Islam in China

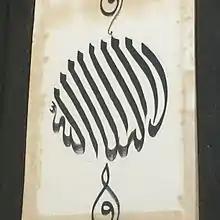
Sini-style Arabic calligraphy of the first Shahada ("La 'ilāha 'illā Allāh") at the Great Mosque of Xi'an

Established by the government, the Islamic Association of China claims to represent Chinese Muslims nationwide. At its inaugural meeting on May 11, 1953, in Beijing, representatives from 10 nationalities of the People's Republic of China were in attendance. The association was to be run by 16 Islamic religious leaders charged with making "a correct and authoritative interpretation" of Islamic creed and canon. Its brief is to compile and spread inspirational speeches and help imams "improve" themselves, and vet sermons made by clerics around the country.